Starving artist

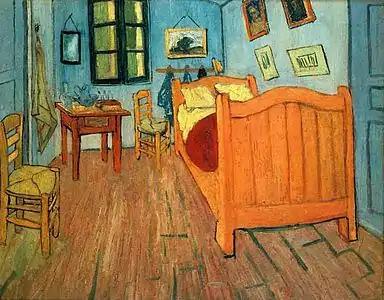
A narrow bedroom with wooden floor, green walls, a large bed to the right, a 2 straw chairs to the left, and a small table, a mirror and a shuttered window on the back wall. Hanging over the bed are several small pictures

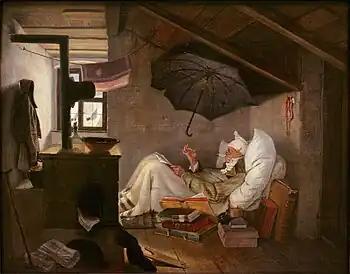
"The Poor Poet" by Carl Spitzweg

A starving artist is an artist who sacrifices material well-being in order to focus on their artwork. They typically live on minimum expenses, either for a lack of business or because all their disposable income goes toward art projects. Related terms include starving actor and starving musician.